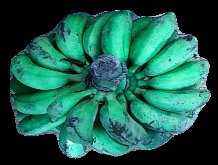
Variety: rasbale
Grade: grade3